The Animals Sick of the Plague

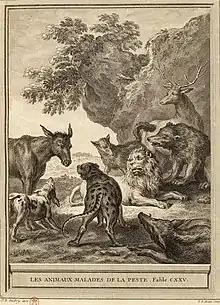
An engraving of Jean-Baptiste Oudry's illustration, showing the condemnation of the ass, 1755

The animals sick of the plague (in French "Les animaux malades de la peste") is a dark fable by Jean de la Fontaine about the inequality of justice. It was published in 1678 at the head of his second volume of "Fables" (VII.1) and is generally considered one of his best.